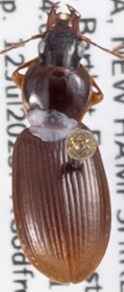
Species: Synuchus impunctatus
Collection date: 2023-07-12
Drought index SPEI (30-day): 1.834
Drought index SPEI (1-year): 1.28
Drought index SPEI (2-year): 0.438